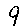
Label: 9